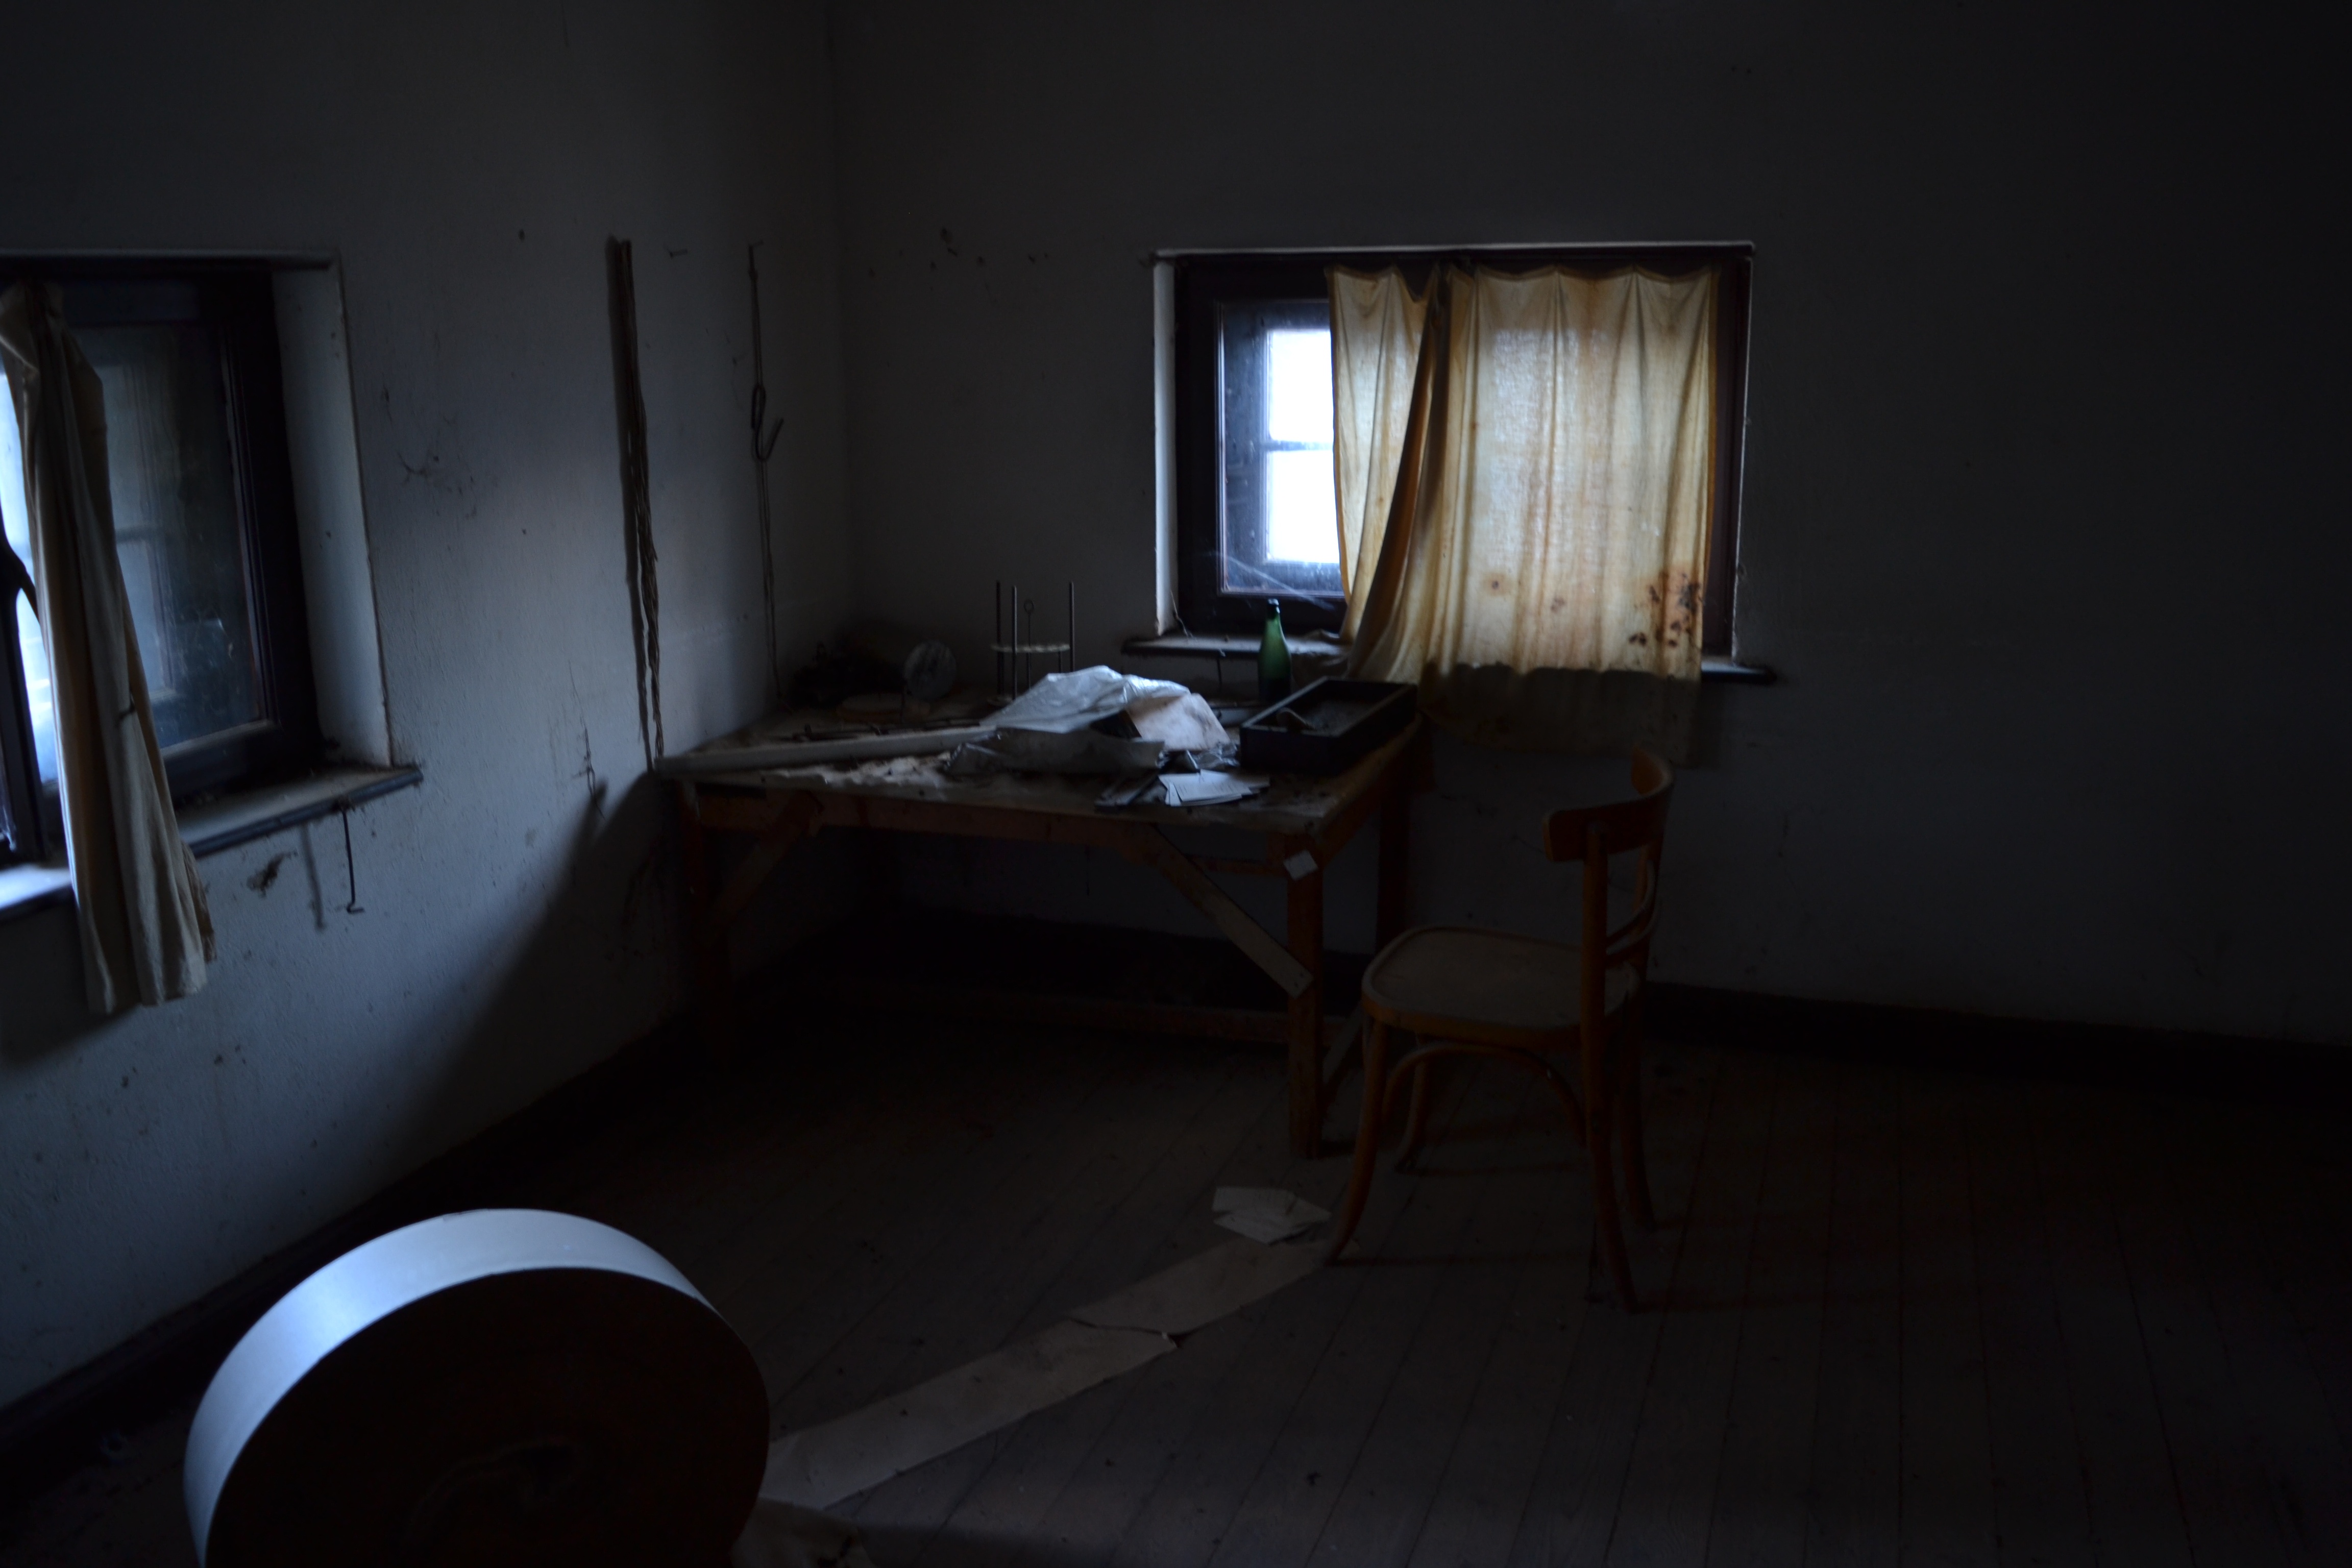
house, floor, building, home, cottage, property, living room, room, apartment, interior design, design